S. B. White House

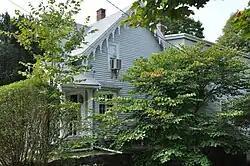

The S. B. White House is a historic house in Winchester, Massachusetts. The -story wood-frame house was built in the early 1850s, and is one of the finest local examples of Gothic Revival architecture. Its exterior is finished in clapboards, and its steeply-pitched gables are decorated with icicle-like vergeboard. Its entry is flanked by sidelight windows and sheltered by porch added later. The house was built and owned by Samuel B. White, Jr., who served as Winchester's first town treasurer.